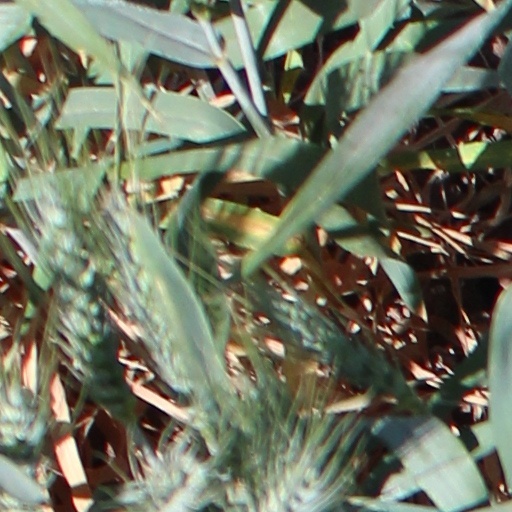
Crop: wheat